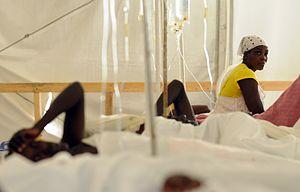
Le choléra est une maladie strictement humaine, elle se manifeste par des diarrhées gravissimes entraînant une déshydratation rapide, souvent mortelle en l'absence de traitement. Elle se transmet par voie digestive en étant provoquée par l'ingestion de Vibrio cholerae. La maladie peut se présenter sous une forme endémique ou épidémique. Elle est endémique quand elle réapparaît régulièrement dans une même région. Elle est épidémique quand elle survient de façon imprévisible dans des régions jusque-là indemnes. Elle est pandémique quand elle touche plusieurs continents.